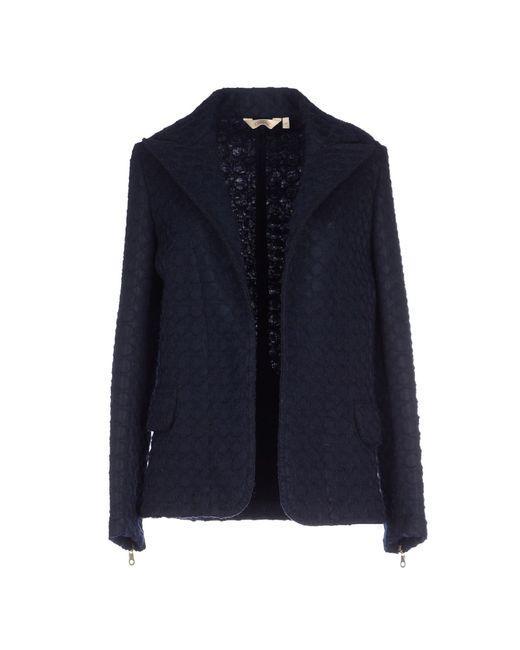
Marineblaues Schuppenmuster Damen Blazer